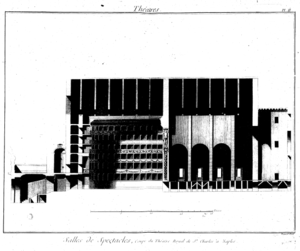
Robert Bénard est un graveur français, né à Paris en 1734 et mort après 1785.
Le Teatro San Carlo, ou Teatro di San Carlo, Real Teatro di San Carlo, édifié le 4 novembre 1737, est l'opéra de Naples.